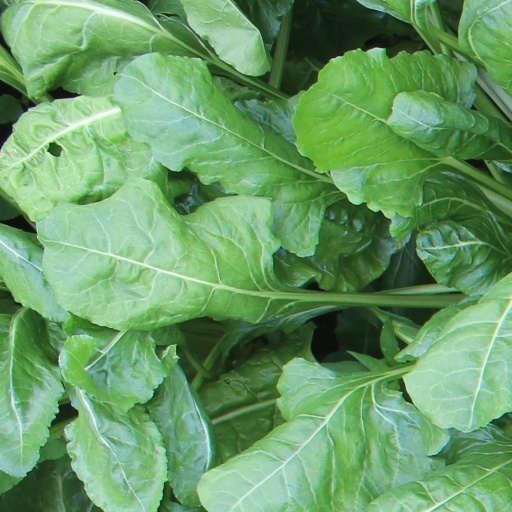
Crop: sugar beet